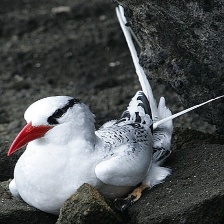
Species: RED BILLED TROPICBIRD
Scientific name: PHAETHON AETHEREU